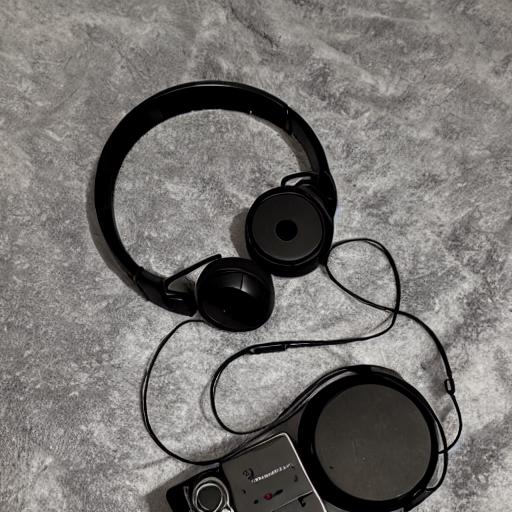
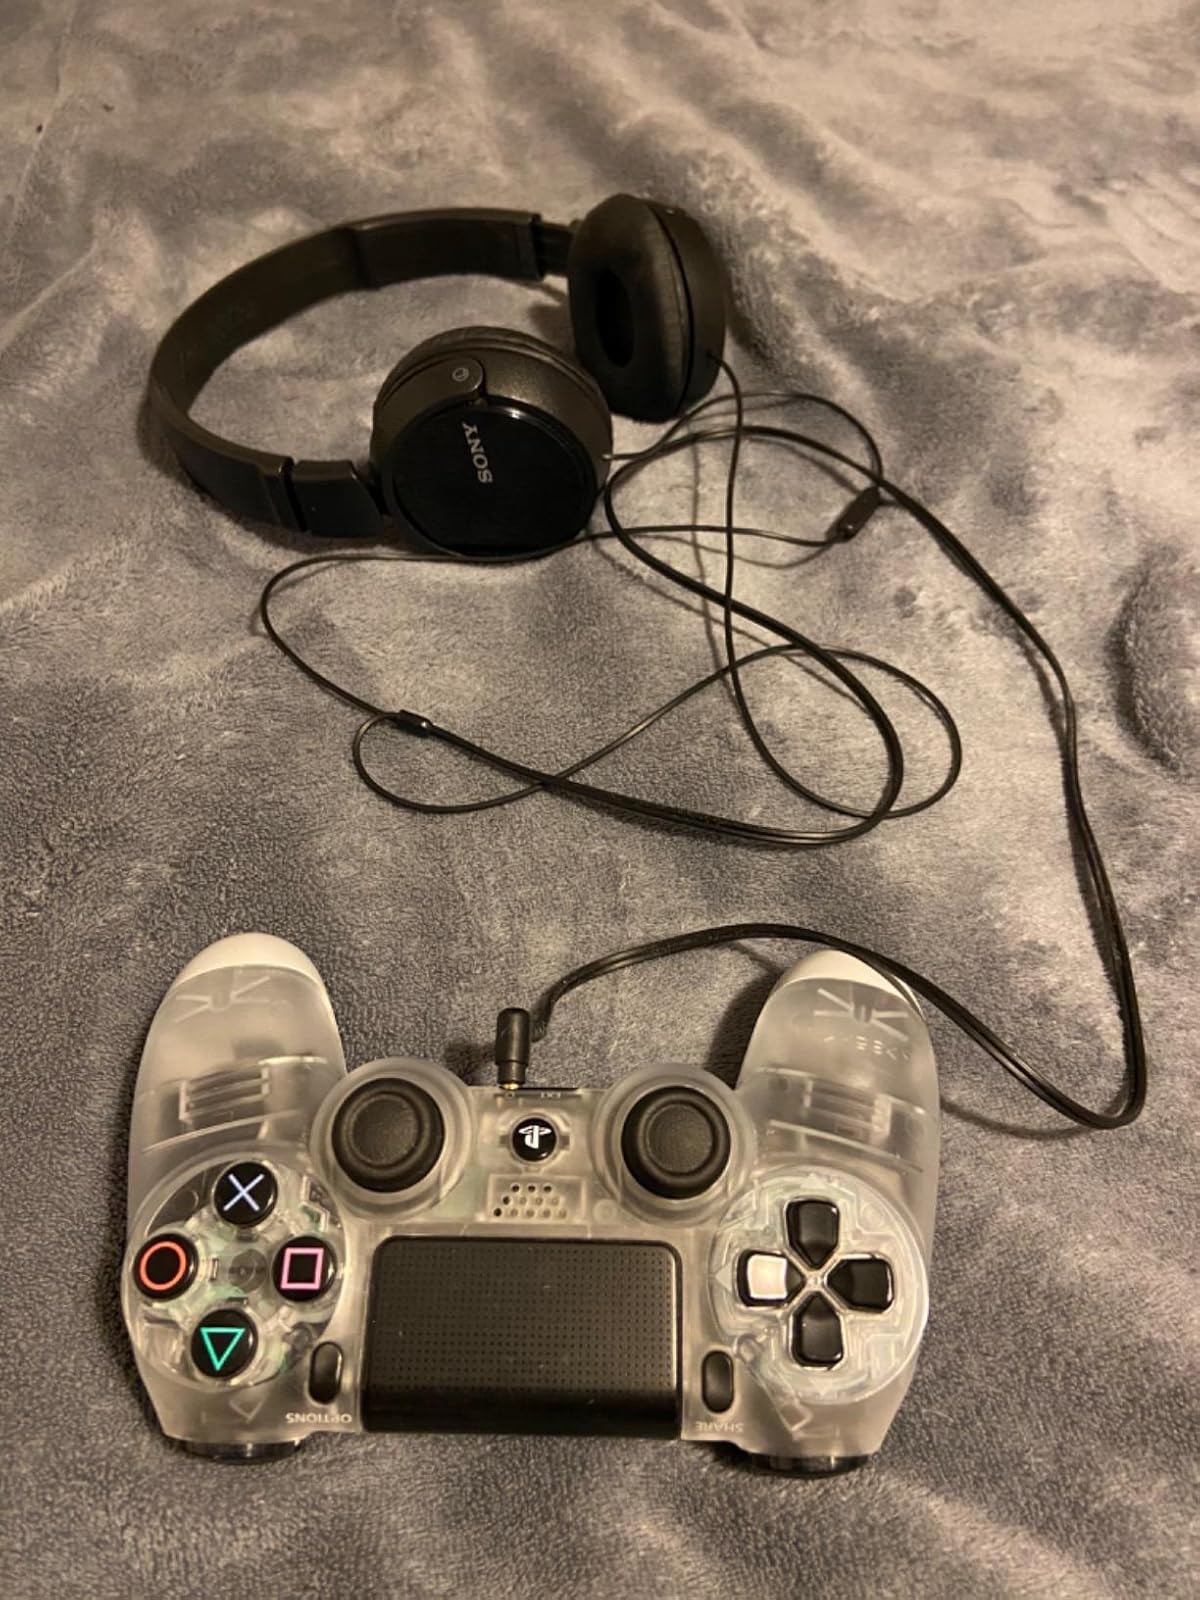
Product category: headphones
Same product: no